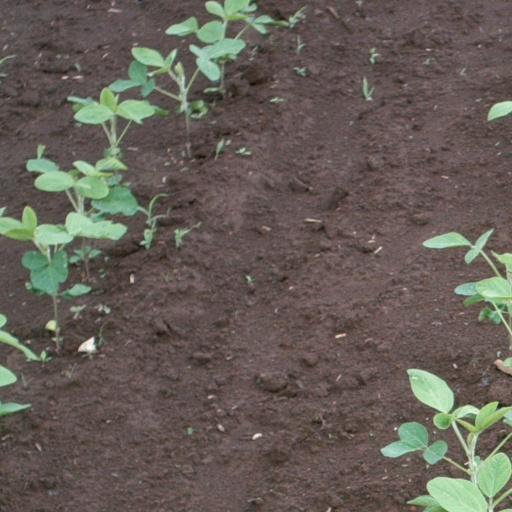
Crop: soybean